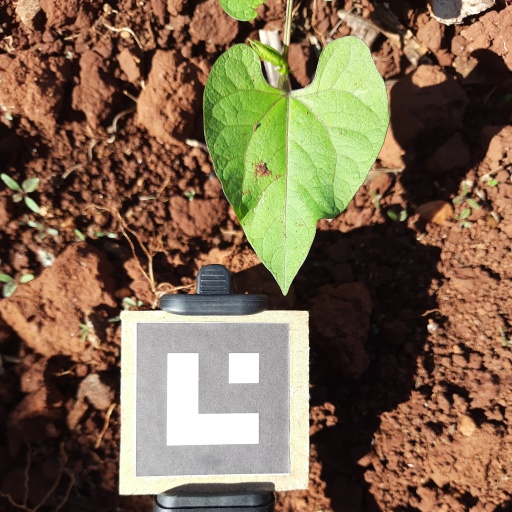
Observations: wavy surface, no eating holes, with soild dust, under sunlight